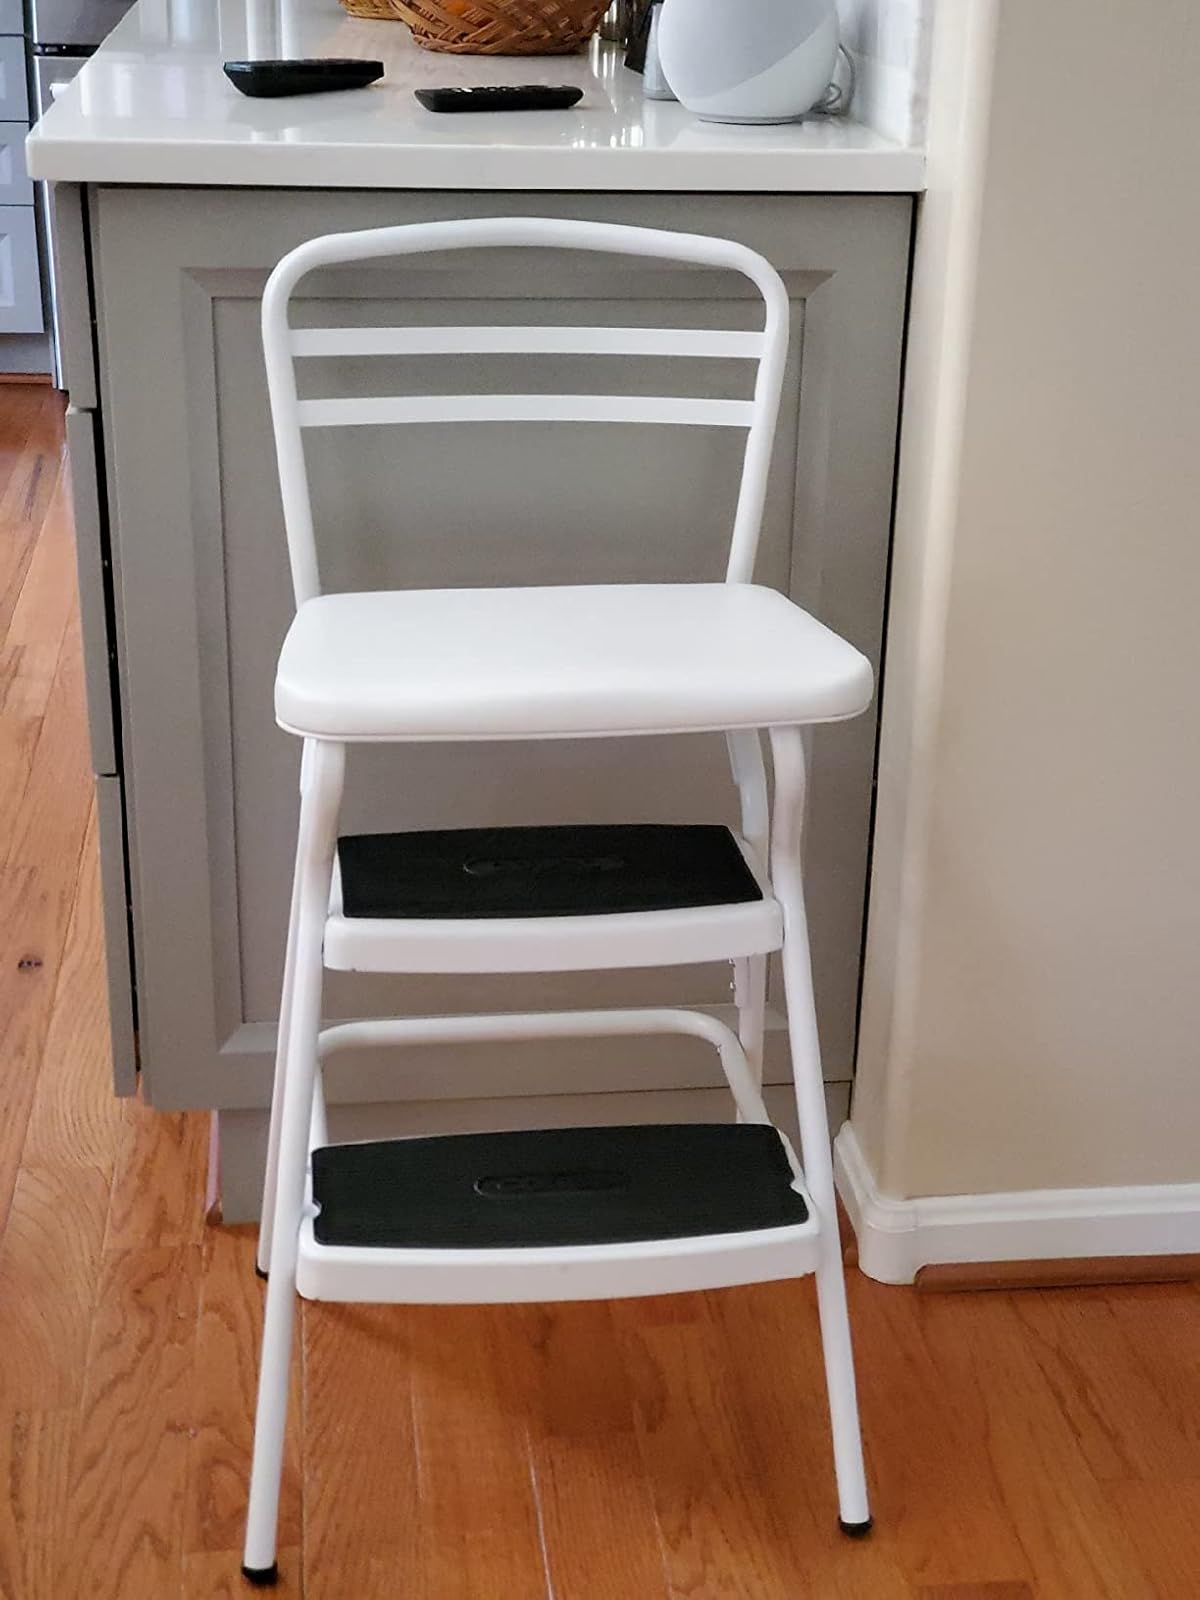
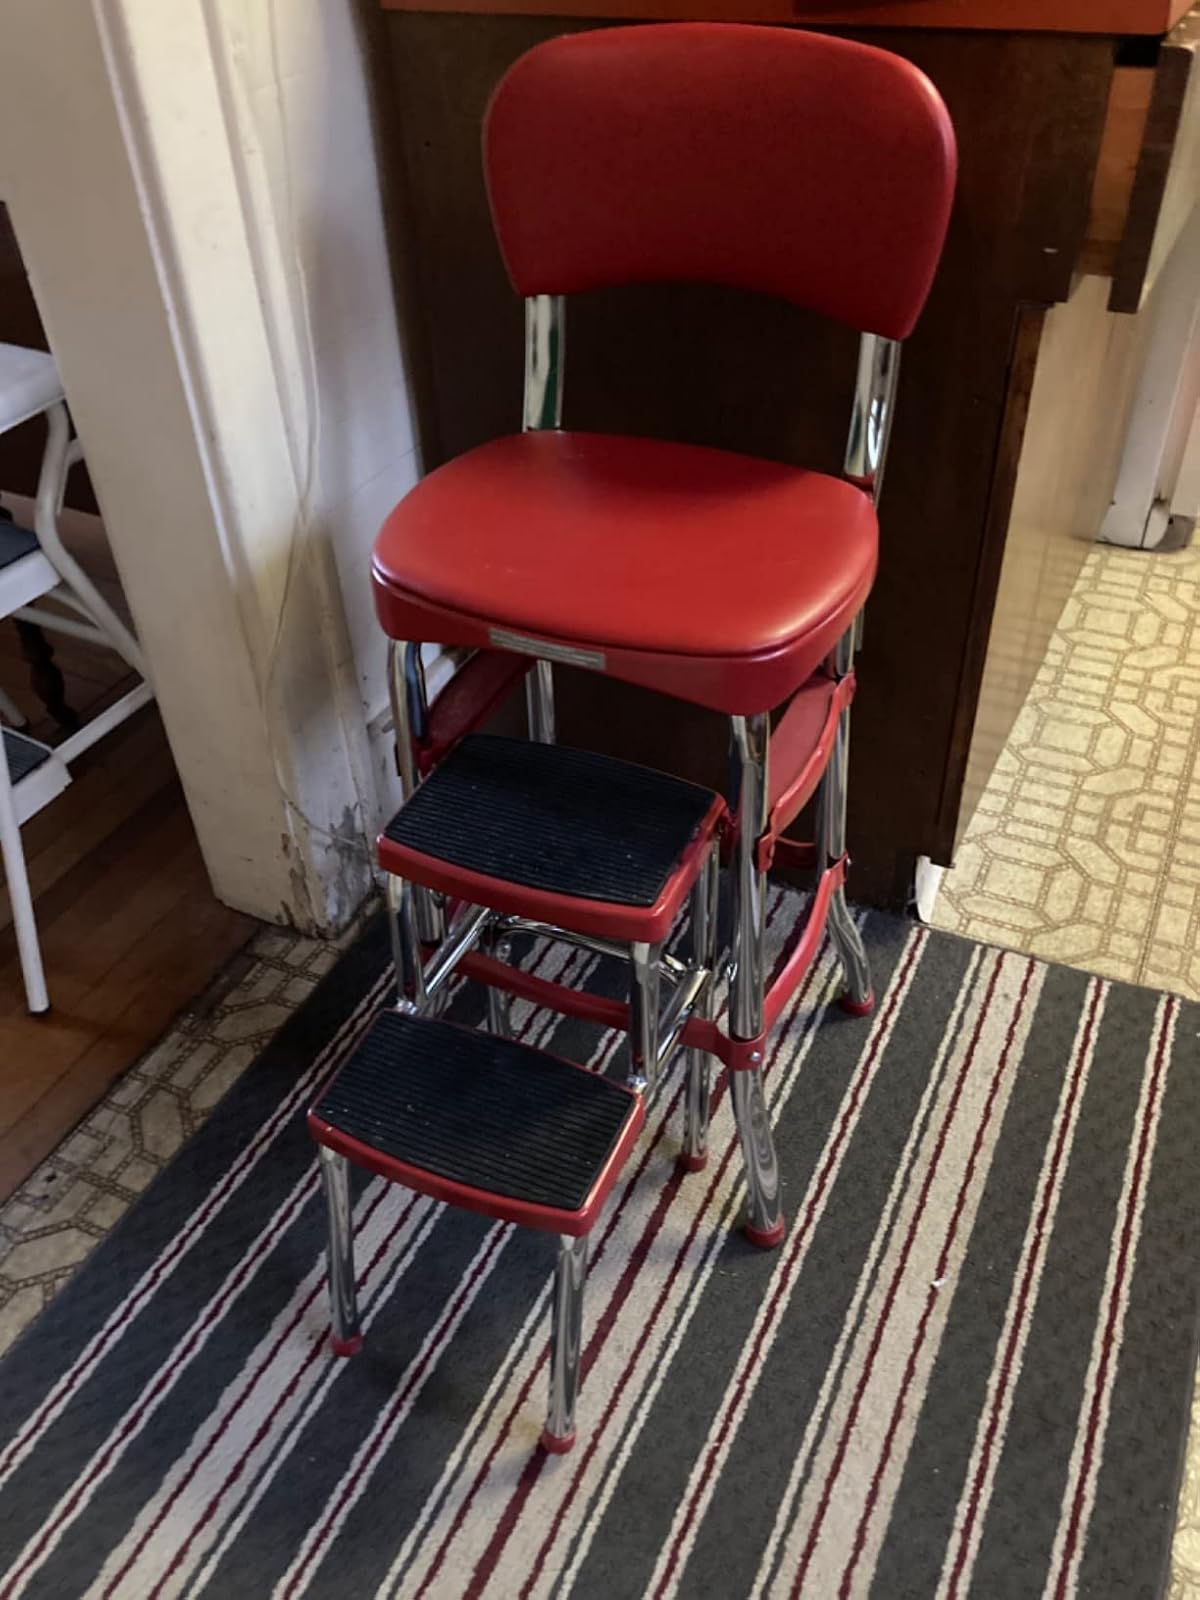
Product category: items_chair
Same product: no